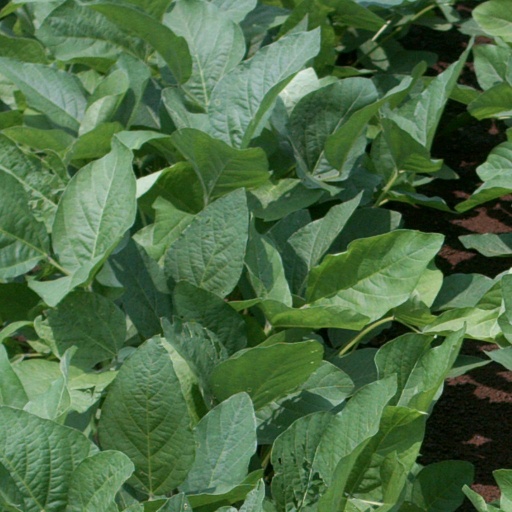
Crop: soybean